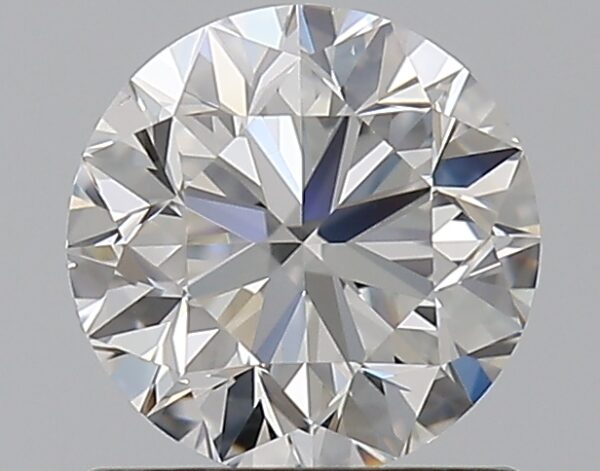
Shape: round
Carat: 0.9
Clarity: VS2
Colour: F
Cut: VG
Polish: EX
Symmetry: EX
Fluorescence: F
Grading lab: GIA
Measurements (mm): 6.02 x 6.04 x 3.87